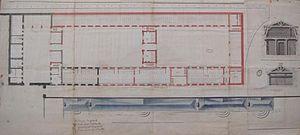
Plan des agrandissements du chenil, avec création des écuries, Jules Hardouin-Mansart, 1701.
Le château de Meudon, dit château royal de Meudon, palais impérial de Meudon ou Domaine national de Meudon, est un château français situé à Meudon, dans le département des Hauts-de-Seine. Il est notamment la résidence de la duchesse d'Étampes, du cardinal de Lorraine, d'Abel Servien, de Louvois ainsi que de Monseigneur, dit le Grand Dauphin, qui lui adjoint en annexe le château de Chaville. Incendié en 1795 et en 1871, le Château-Neuf, dont la démolition est un temps envisagée, est conservé pour sa majeure partie. Il est transformé à partir de 1878 en observatoire servant de réceptacle à une lunette astronomique, avant d'être rattaché à l'Observatoire de Paris en 1927.